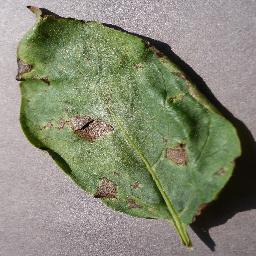
Etiqueta: Tizon_Temprano